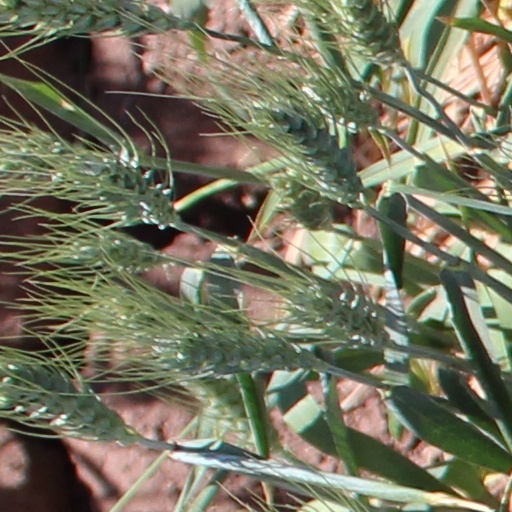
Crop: wheat